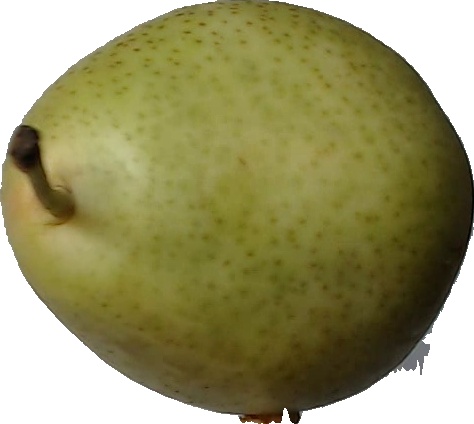
Label: pear_1